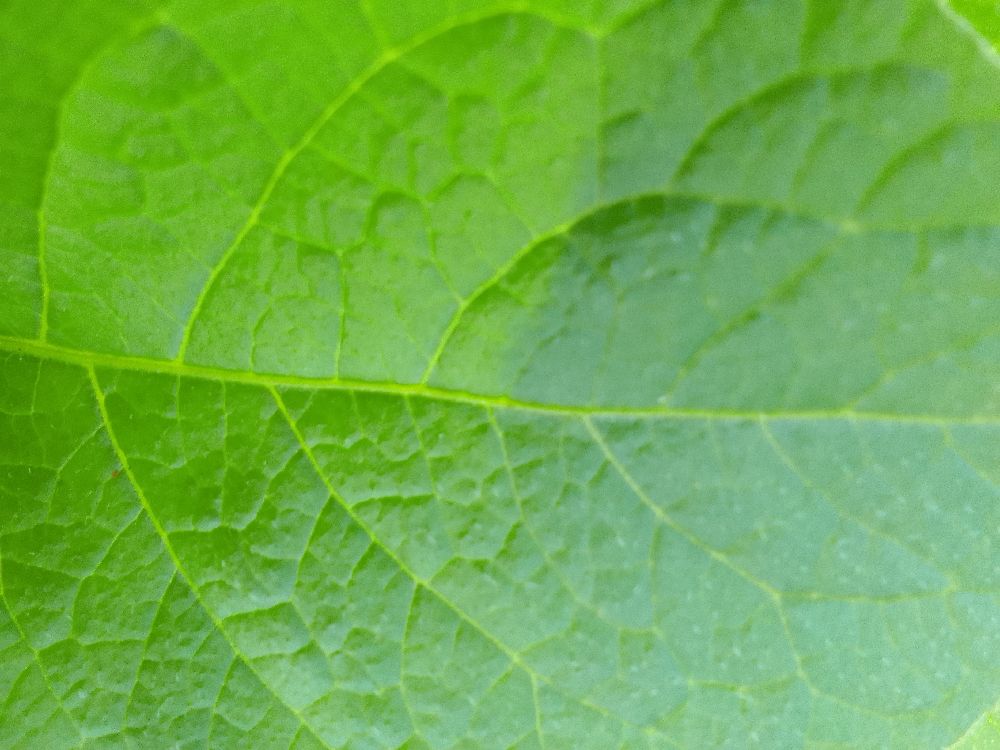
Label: Healthy